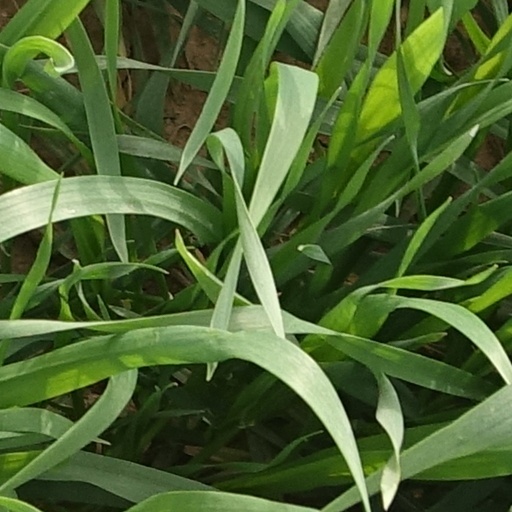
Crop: wheat